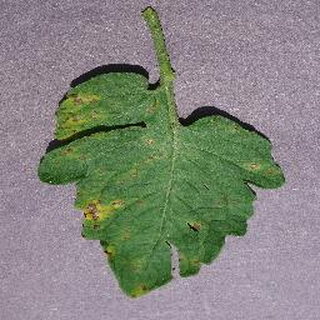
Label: tomato_septoria_leaf_spot